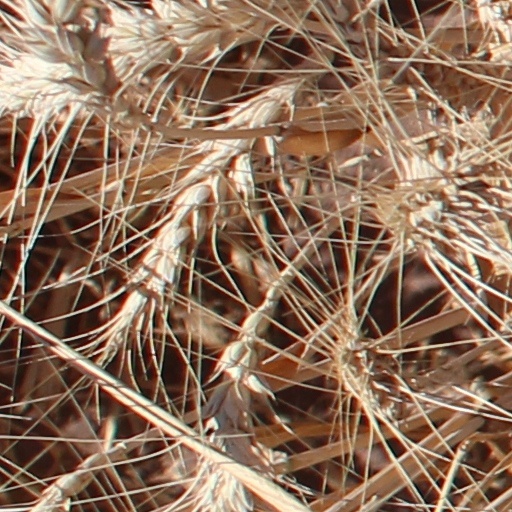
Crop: wheat